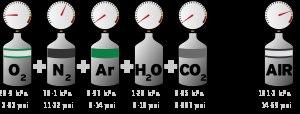
En chimie physique, et plus particulièrement en thermodynamique, la loi de Dalton, ou loi des pressions partielles, concerne les mélanges de gaz parfaits. Elle est nommée en l'honneur de John Dalton, qui en a fait la découverte empirique en 1801.